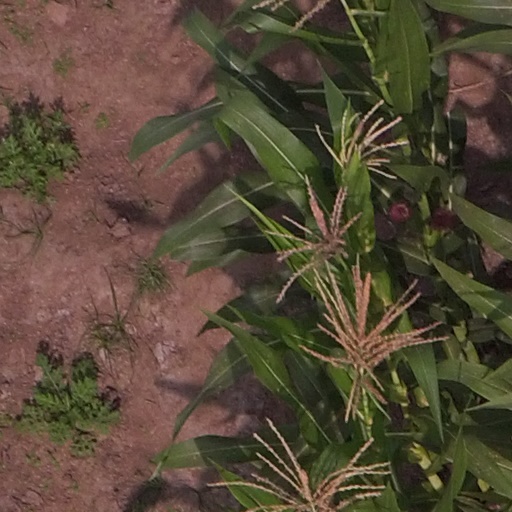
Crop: maize; corn